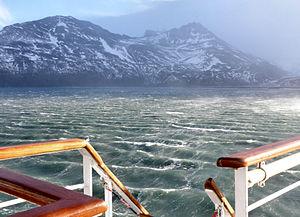
Géorgie du Sud - La baie de St Andrews sous le vent catabatique
La baie de St Andrews est une indentation de la côte à l’Est de la Géorgie du Sud, immédiatement au Sud du mont Skittle. La baie a été probablement aperçue pour la première fois par l'expédition britannique de James Cook qui a reconnu cette côte en 1774-1775. Le nom date d’au moins 1920 et est maintenant bien établi.